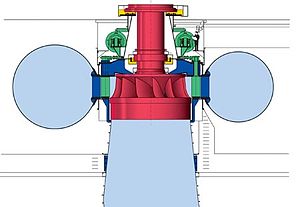
Francis-turbine
Francis turbine (venligst udlånt af Voith-Siemens)
En Francis turbine er en vandturbine-type, som blev udviklet af James B. Francis. Det er en indvendig-flow reaktionsturbine, som kombinerer radiale og axiale flow koncepter.